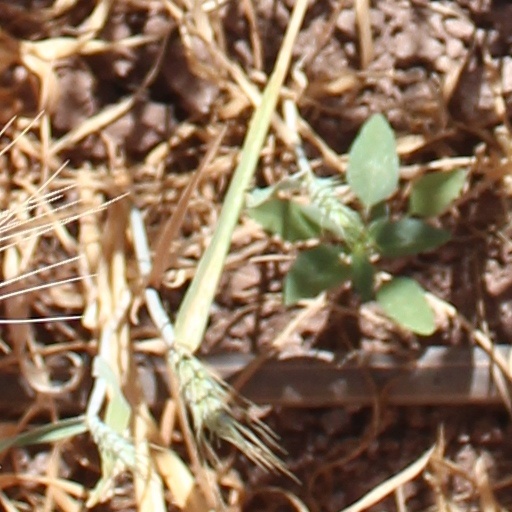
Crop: wheat